1954 Italian expedition to K2

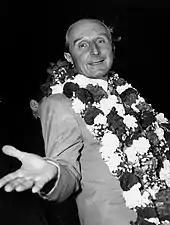
Desio returning to Italy after the expedition

The route to be taken was the same as for the American expeditions with camps planned for similar locations.